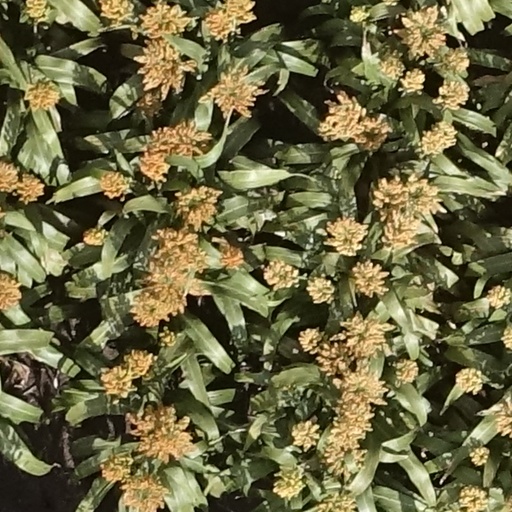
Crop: sorghum